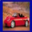
Label: automobile